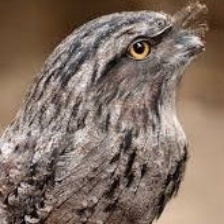
Species: TAWNY FROGMOUTH
Scientific name: PODARGUS STRIGOIDES